Robert Patrick

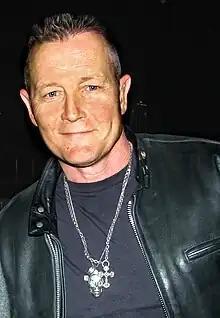
Patrick in December 2007

Patrick first appeared in several low-budget science-fiction and action films produced by Roger Corman and shot in the Philippines by Cirio H. Santiago. Looking back, he credited his early appearances in films to his "tough-looking exterior". He played leading roles in pictures such as "Eye of the Eagle", "Equalizer 2000" or "Future Hunters". Patrick later commented that his experience with Santiago had been his "film school". The B movies he made in the Philippines helped him get a SAG card. Patrick's first major Hollywood film was "Die Hard 2", in a small part as a henchman for Colonel Stuart, before landing the role of the T-1000, the villain of James Cameron's "" (1991), which proved to be his most famous and breakthrough role. Cameron said he chose Patrick because of his physical appearance, which he felt fit the role. Patrick was "broke" at the time, living in a cheap apartment with his girlfriend, Barbara, whom he married during shooting. He has credited the film with starting his career.